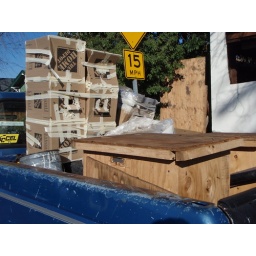
Beehives in a truck in front of my house